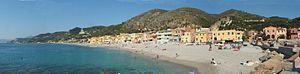
Varigotti est une frazione de la commune de Finale Ligure, à laquelle elle est rattachée après avoir été auparavant dépendante de Noli. Ancien bourg fortifié sarrasin puis village de pêcheurs, elle s'est développée le long du bord de mer comme station balnéaire fréquentée par les Italiens de la Côte, les Turinois et les Milanais.